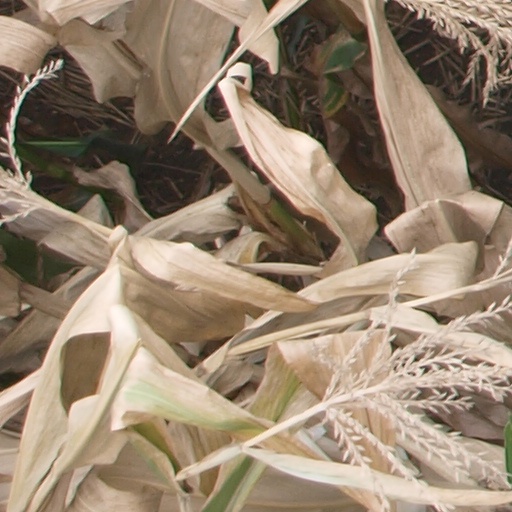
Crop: maize; corn